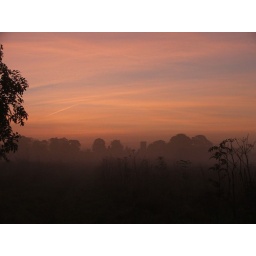
Beautiful, beautiful morning, this was at around 6.45am,  looking back towards the church at the end of my dog walk.